William Ellis Corey

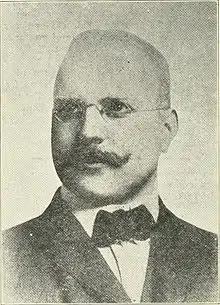

William Ellis Corey (May 4, 1866 – May 11, 1934) was president of the Carnegie Steel Company from 1901 to 1903, and was president of the U.S. Steel from 1903 to 1911.